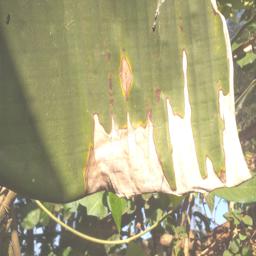
Label: MALBHOG LEAF